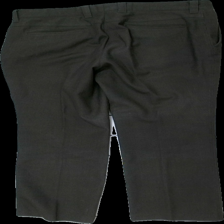
View: back
Type: Trousers
Category: Men
Brand: Not in the list
Brand text on label: madison avenue
Colors: Brown
Material: 58% cotton 42% polyester
Cut: Regular
Season: All
Price range: 100-150
Recommended usage: Reuse